Dido

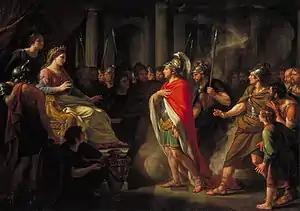
"The Meeting of Dido and Aeneas" by Nathaniel Dance-Holland, 1766

Numerous early Italian works refer to Dido, e.g., the misogynous "Proverbia super natura feminarum", 101-108 ("Proverbs on the Nature of Women") (ca. 1152) and "L’Intelligenza" (1360-1380), where Dido is seen crying because Aeneas has left by sea. On seeing the departing sails billow in the air, she stabs herself in the stomach (stanzas 70-73).